2011 Final Four (baseball)

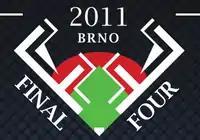
Official logo

The 2011 European Champion Cup Final Four was an international baseball competition held in Brno, Czech Republic on September 21–22, 2011. It featured the 4 best teams of the 2011 European Cup.